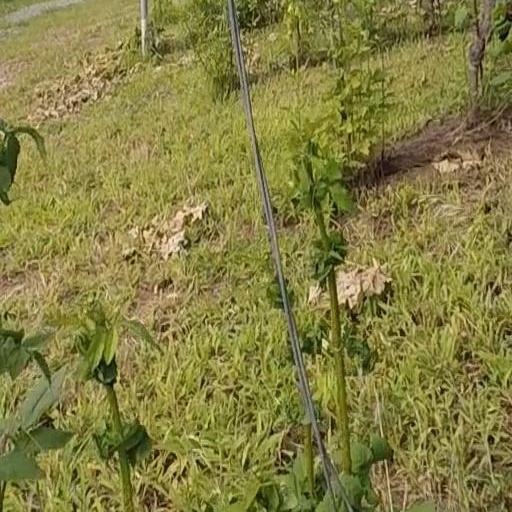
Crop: grape